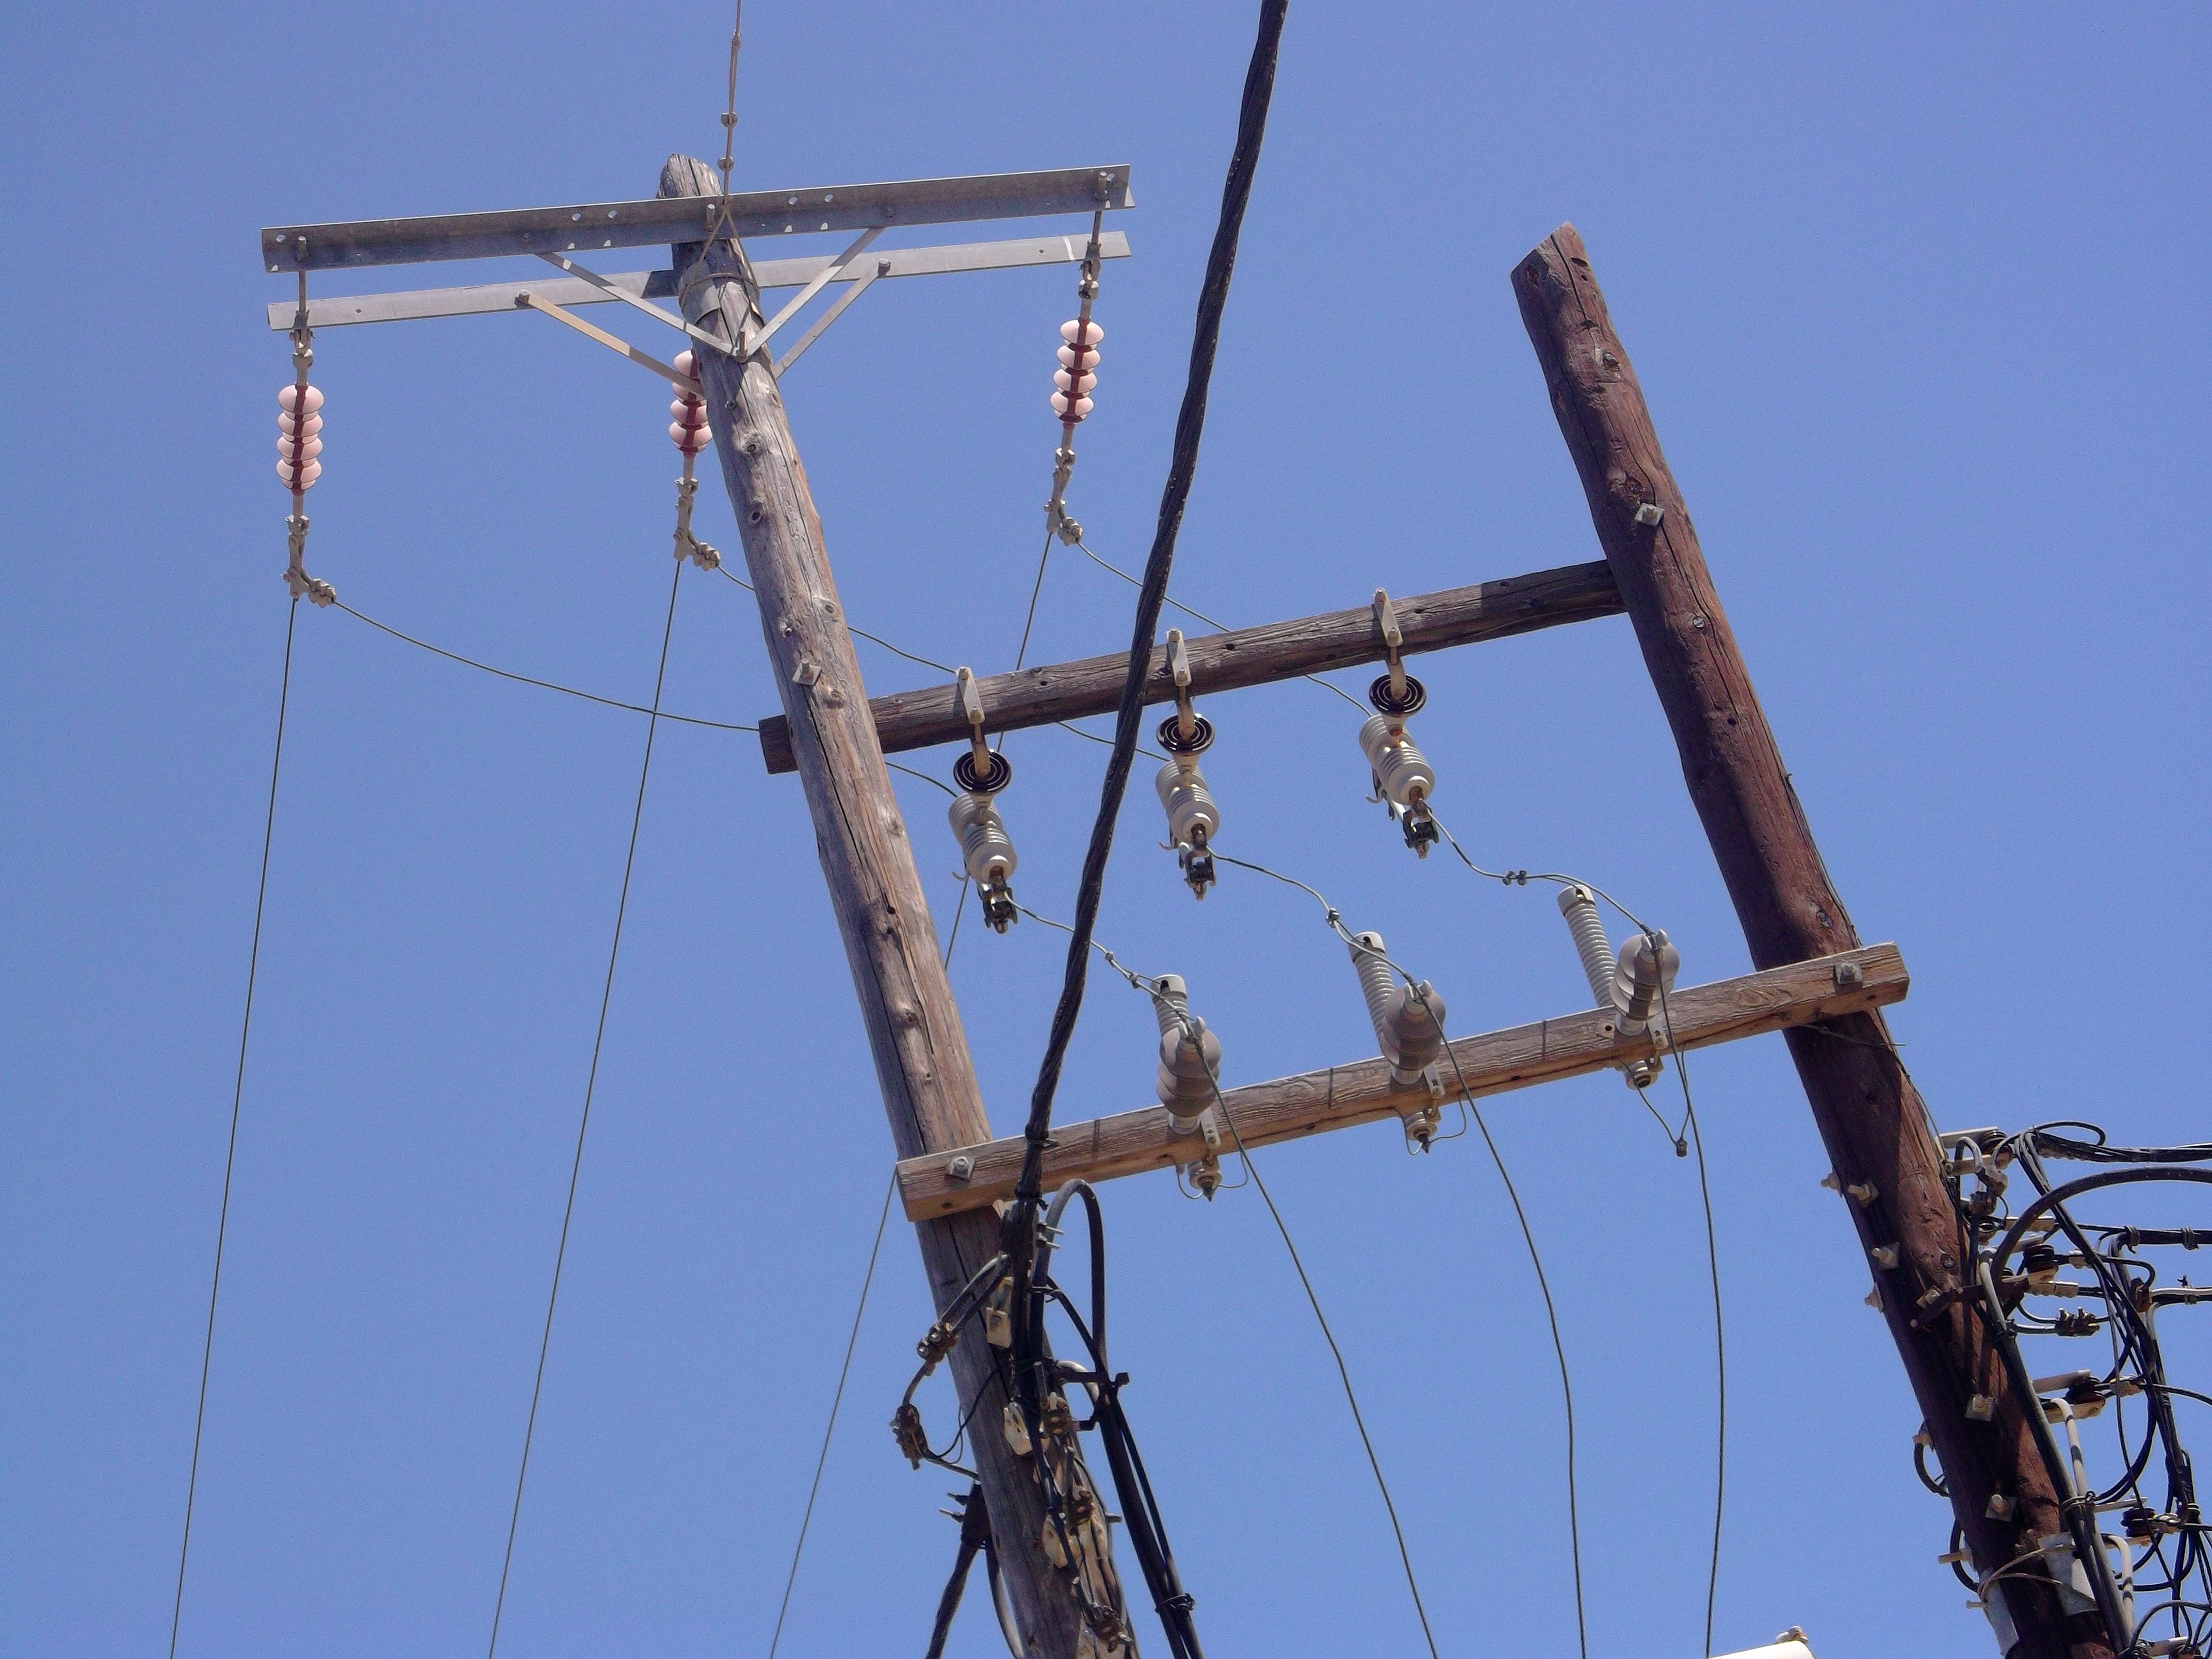
vehicle, tower, mast, electricity, blue sky, greece, strommast, transmission tower, outdoor structure, electrical supply, electronics accessory, overhead power line